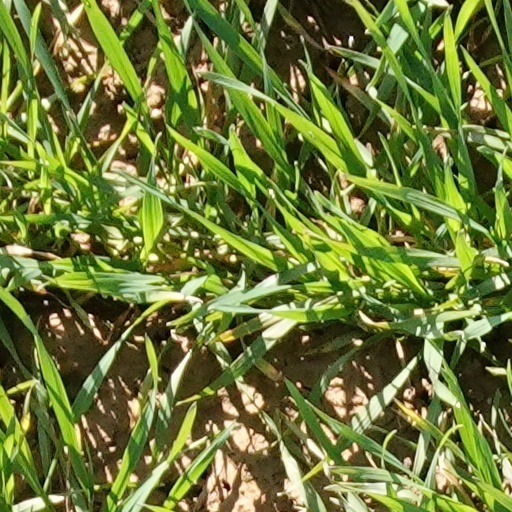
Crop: wheat